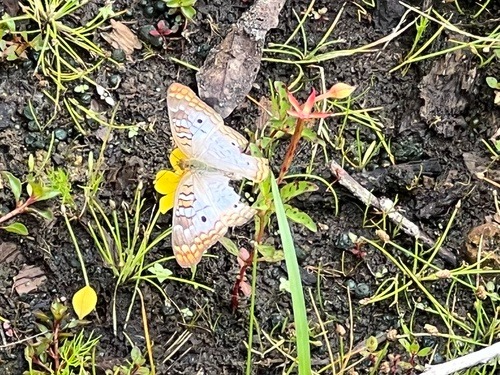
Scientific name: Anartia jatrophae
Common name: White peacock
Family: Nymphalidae
Order: Lepidoptera
Pollinator type: Primary pollinator
Habitat: Gardens, parks, and open areas
Geographic range: Southern United States to Argentina
Conservation status: Least Concern